First Battle of Marengo

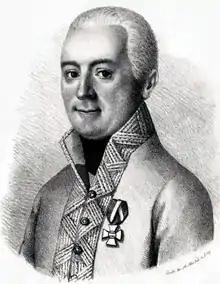
Franz de Lusignan

As early as 10 May, the Cossack regiments of Denisov, Grekov, and Molchanov, supported by the "Kalemin" Grenadier Battalion, cleared the French from Marengo. The Austrians were massed east of the village of San Giuliano while Bagration's Russian vanguard was at Novi Ligure. Starting on 13 May, Suvorov began edging his south bank forces toward the north because he intended to cross the Po and march west toward Turin. He wanted his troops to begin crossing the Po at Alluvioni Cambiò on 16 May, but other events intervened. Earlier, Moreau believed that Suvorov was going to march against MacDonald, but now he thought that the Russian was not going south after all. From 13–15 May, the French commander concentrated his army behind the Bormida River, throwing a bridge of boats across the stream. On 16 May, Moreau sent Victor on a strong reconnaissance east toward Tortona.